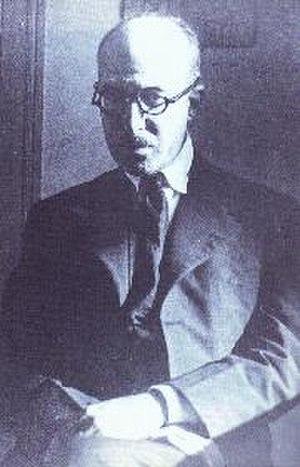
Fernando António Nogueira Pessoa est un écrivain, critique, polémiste et poète portugais trilingue. Né le 13 juin 1888 à Lisbonne, ville où il meurt des suites de son alcoolisme le 30 novembre 1935, il a vécu une partie de son enfance à Durban en Afrique du Sud.